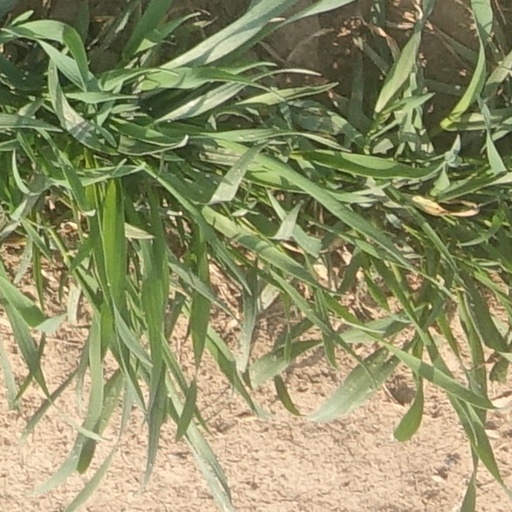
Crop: wheat